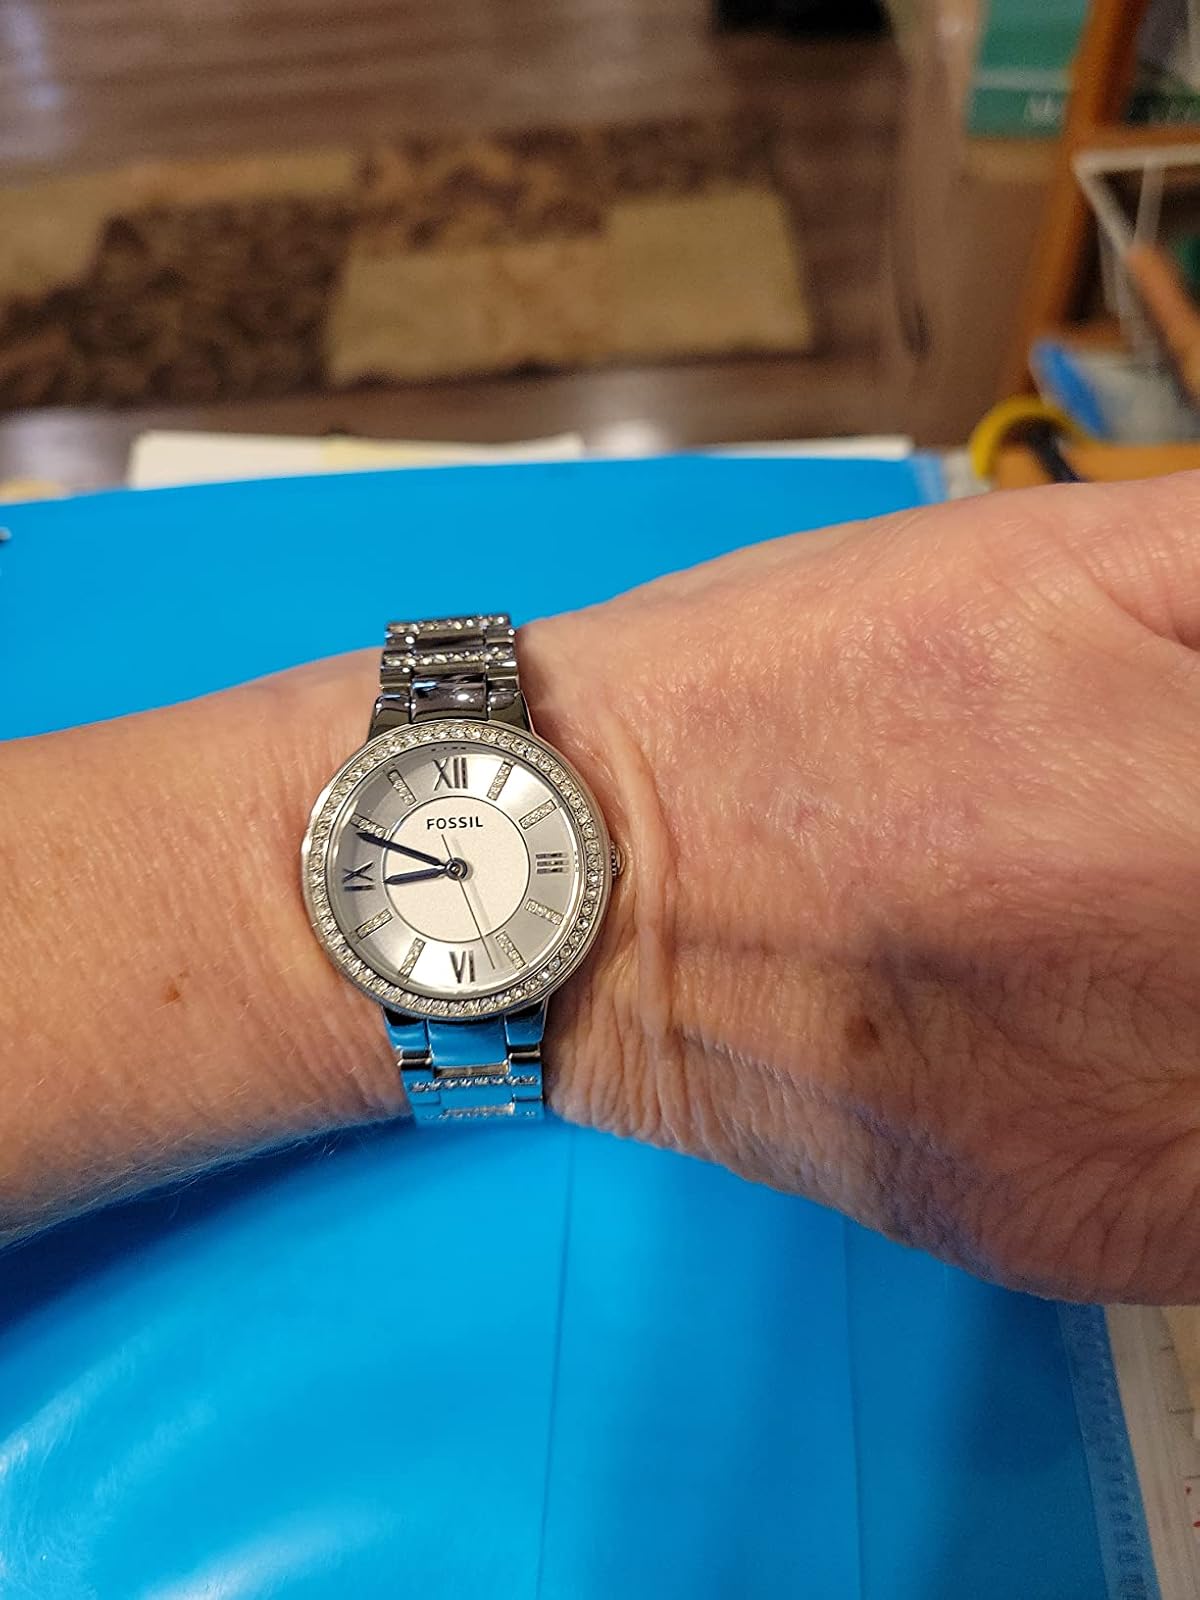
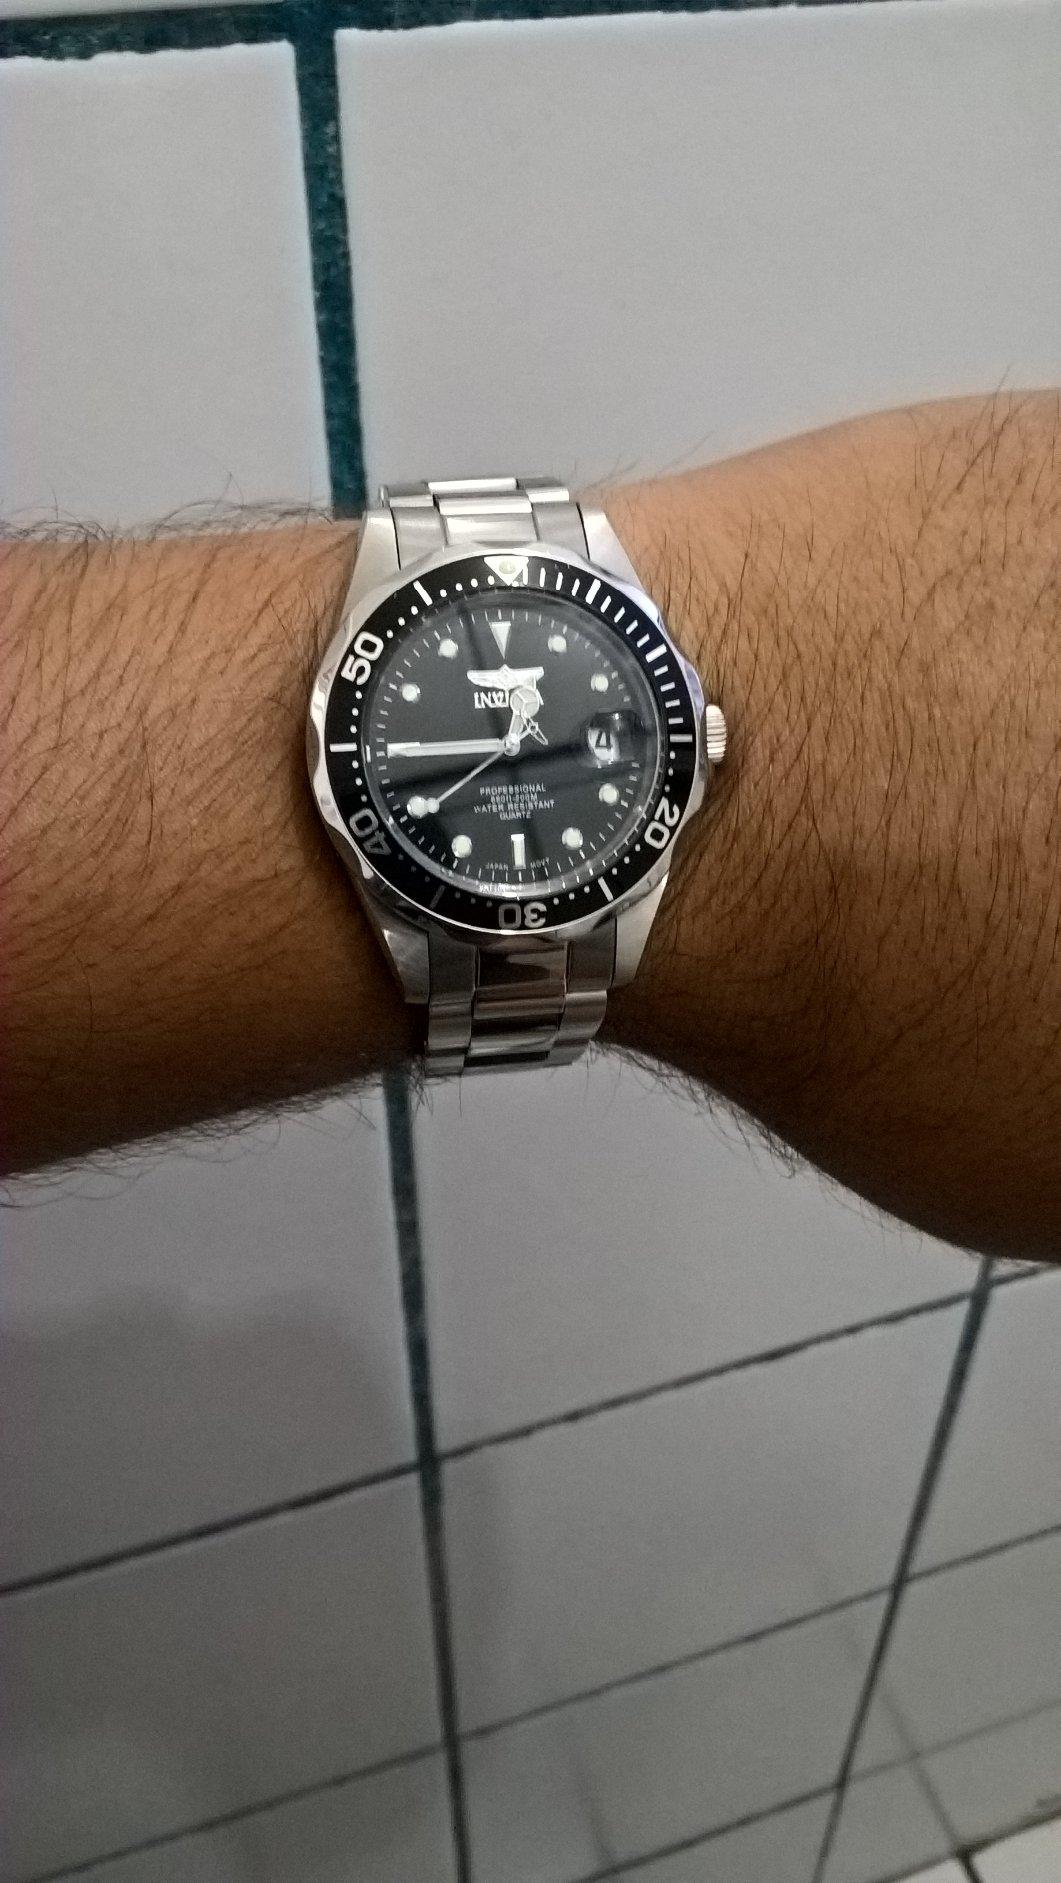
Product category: accessories_watch
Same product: no